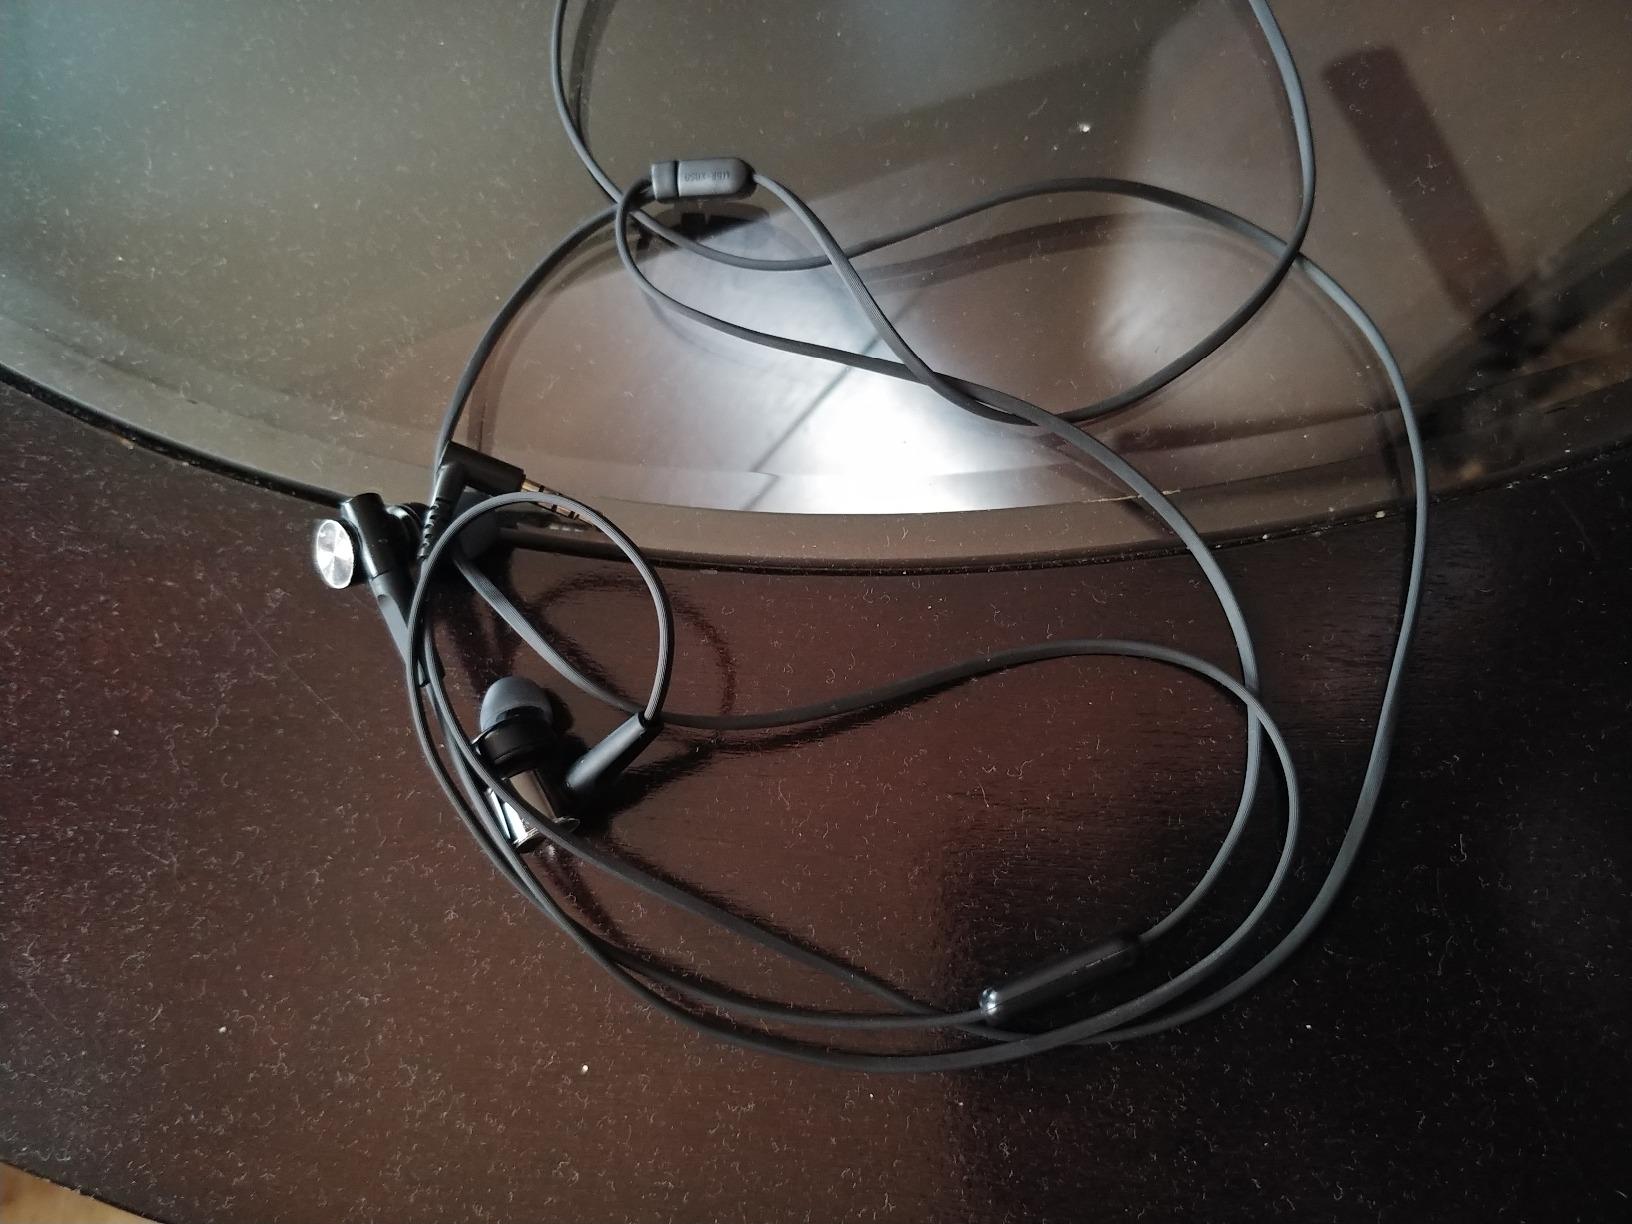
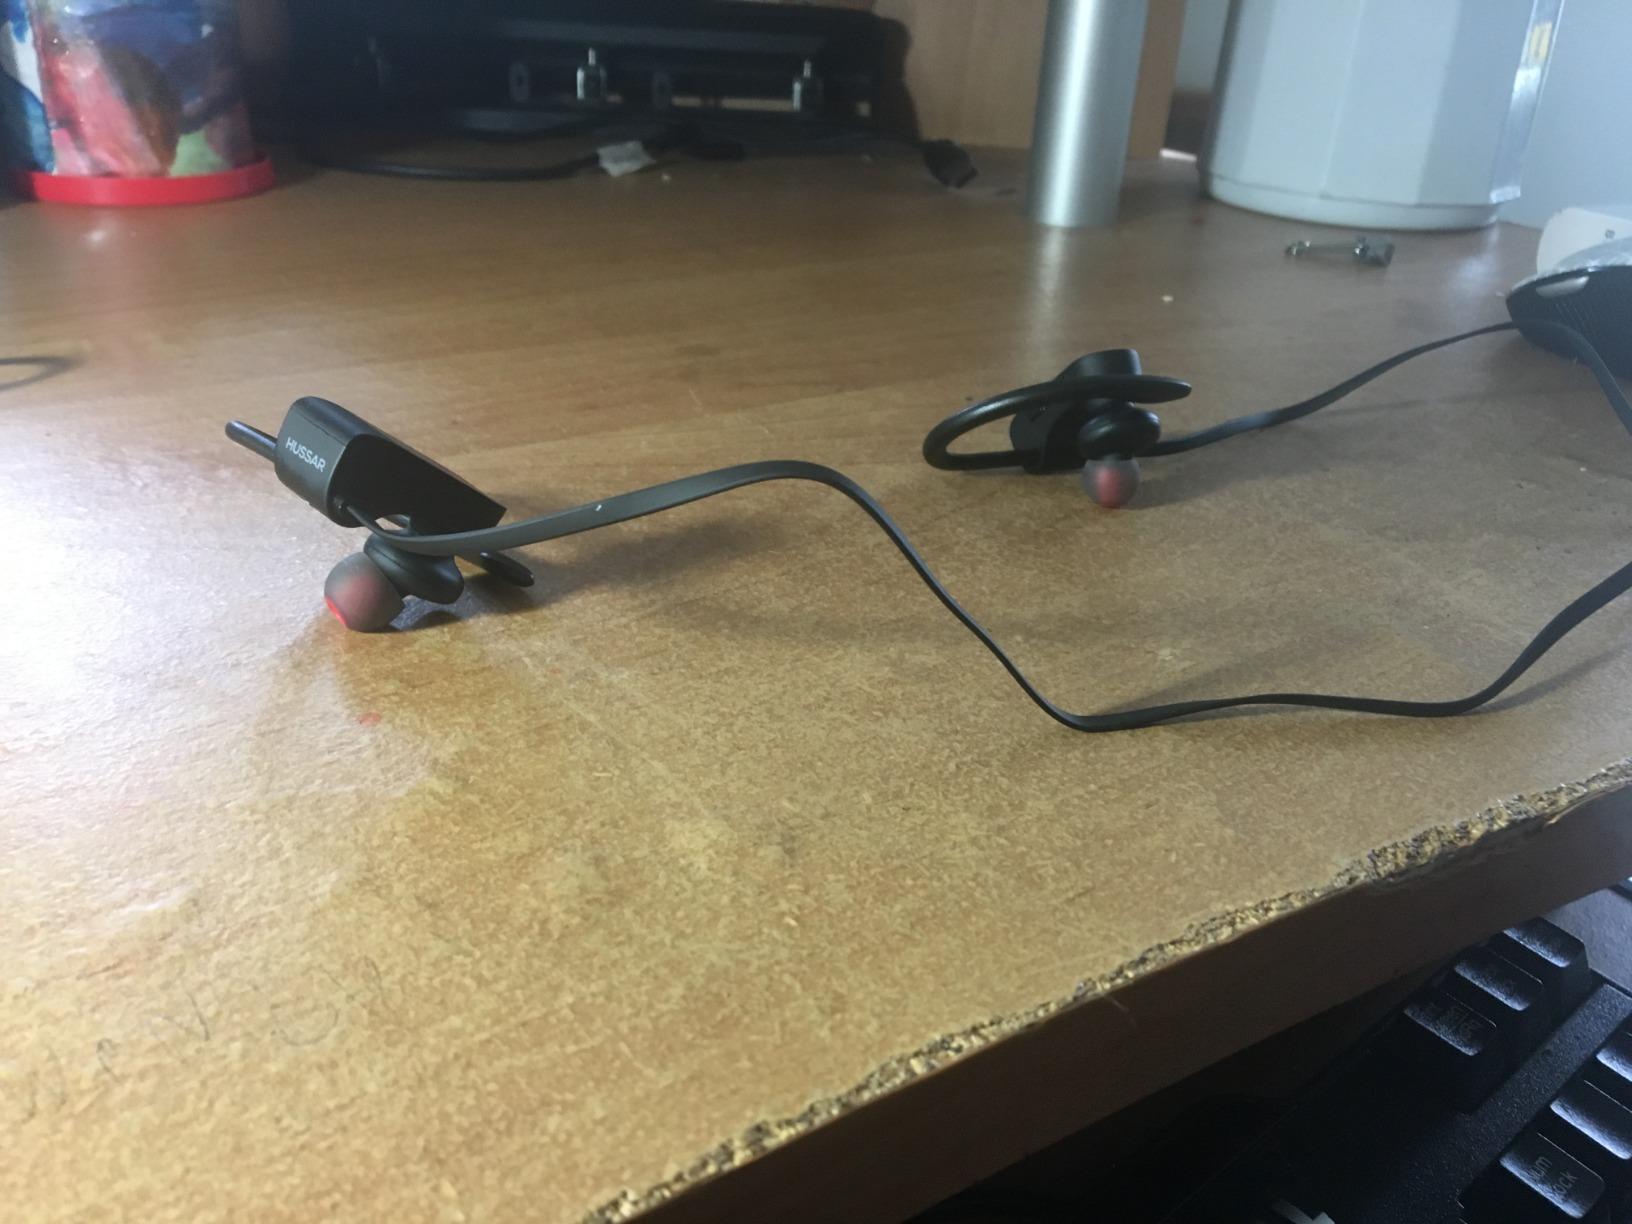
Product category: headphones
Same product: no